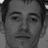
Emotion: neutral